Duchy of Bavaria

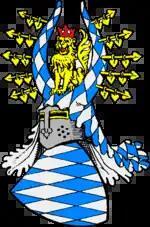
Coat of arms of counts of Bogen, later House of Wittelsbach

From 1180 to 1918, the Wittelsbachs were the rulers of Bavaria, as dukes, later as electors and kings. When Count Palatine Otto VI. of Wittelsbach became Otto I, Duke of Bavaria in 1180, the Wittelsbach treasury was rather low. In the following years it was significantly augmented by purchase, marriage, and inheritance. Newly acquired land was no longer given as a fief, but managed by servants. Also, powerful families, such as the counts of Andechs, died out during this period. Otto's son Ludwig I of Wittelsbach was enfeoffed in 1214 with the County Palatine of the Rhine.